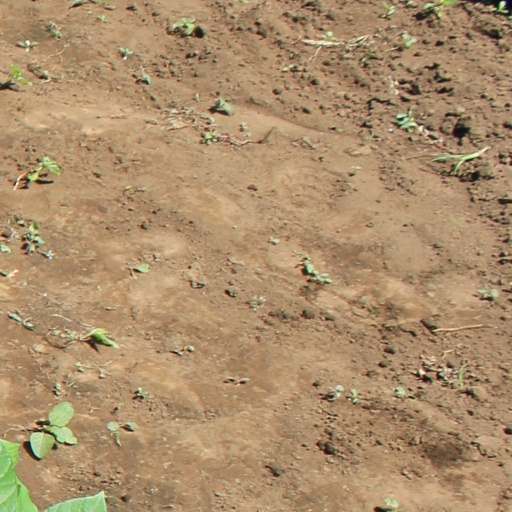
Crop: soybean